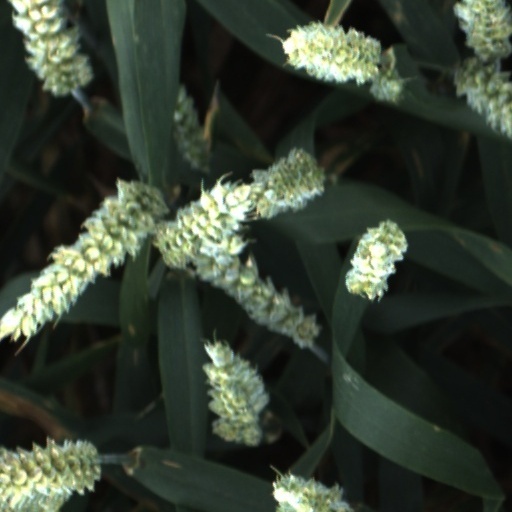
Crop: wheat